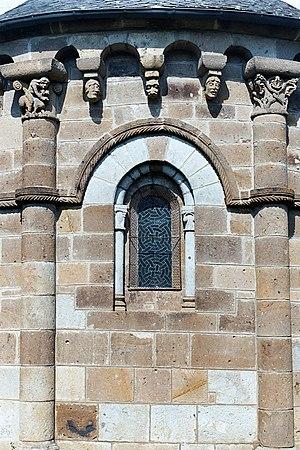
France - Auvergne - Cantal - Église Saint-Georges d'Ydes-Bourg
L'église Saint-Georges est une église de style roman auvergnat située dans le village d'Ydes-Bourg, à 3 km au sud-est d'Ydes, commune de la communauté de communes Sumène Artense située dans le département français du Cantal et la région Auvergne-Rhône-Alpes.